Judith Resnik

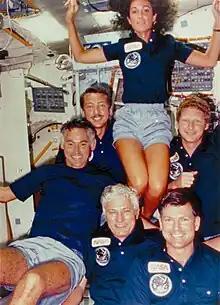
Resnik stands above her five male crewmates evoking a cheerleader pyramid.

After her divorce from Oldak, Resnik reconnected with Nahmi, who was now a commercial airline pilot. When he heard that the National Air and Space Administration (NASA) was recruiting women to become astronauts, he encouraged her to apply. They read "Carrying the Fire", the 1974 book by Apollo 11 astronaut Michael Collins, and she met with him in his office at the National Air and Space Museum. She also met with another former astronaut, John Glenn, who was now a United States senator from her home state of Ohio. Nahmi convinced her to obtain a private pilot's license to bolster her credentials. Resnik qualified as a pilot in 1977, while completing her Ph.D., having achieved near-perfect scores in her flying exams (two 100s and a 98). When she received a promotion at RCA and again when she completed her doctorate, he suggested she send NASA a telegram informing them.